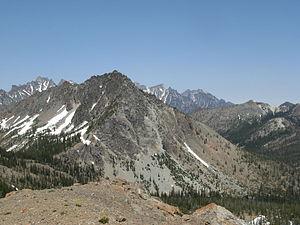
Les monts Wenatchee, en anglais Wenatchee Mountains, sont un massif de montagnes du Nord-Ouest des États-Unis, dans l'État de Washington.